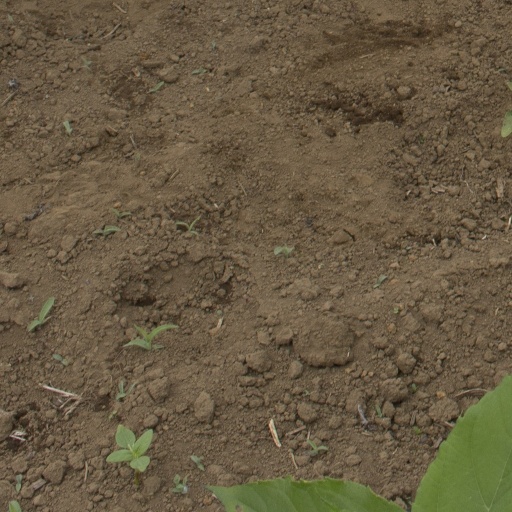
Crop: Jerusalem artichoke